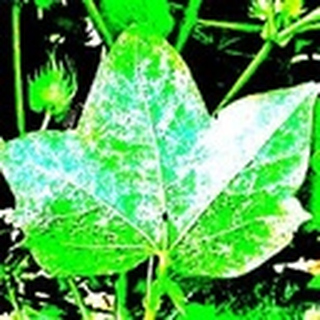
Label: cotton_powdery_mildew